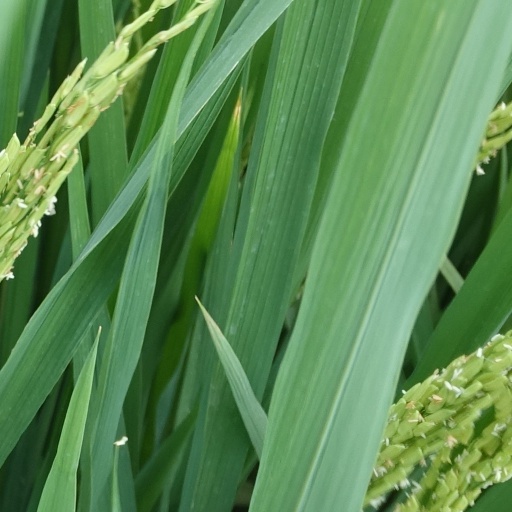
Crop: rice